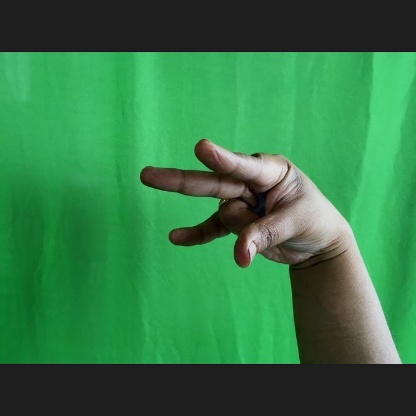
Mudra: Kangulam